Wataru Endo

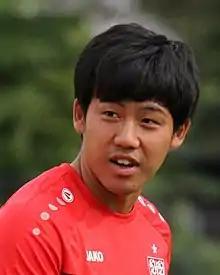
Endo training with VfB Stuttgart in 2019

is a Japanese professional footballer who plays as a defensive midfielder for club Liverpool and captains the Japan national team.